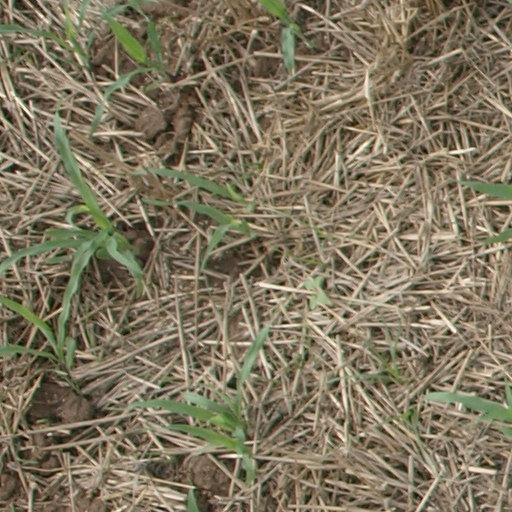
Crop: maize; corn